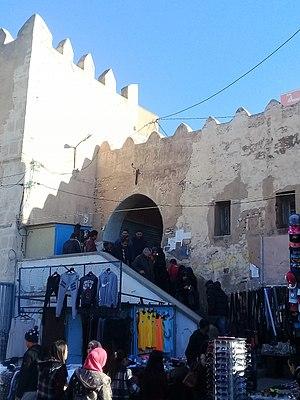
Bab Nahj El Bey - Ouverture &amp
Bab Nahj El Bey, communément appelée Drouj Eddimessi, est l’une des portes de la médina de Sfax, aménagée dans la face nord des remparts, quelques dizaines de mètres à l'est de Bab Jebli.
Les portes de la médina de Sfax sont les différents points d'accès de la médina de Sfax à travers les remparts qui l'entourent. Elles sont constituées de neuf portes dont deux médiévales et sept construites au XXᵉ siècle.